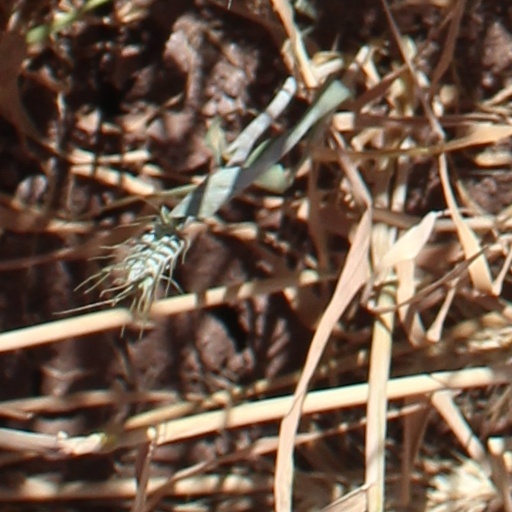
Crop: wheat